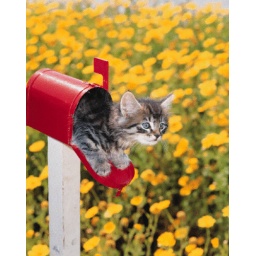
cat in a mail box